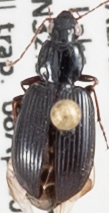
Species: Agonum punctiforme
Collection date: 2019-04-08
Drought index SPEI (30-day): -1.06
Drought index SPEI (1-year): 1.13
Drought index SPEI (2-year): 1.322